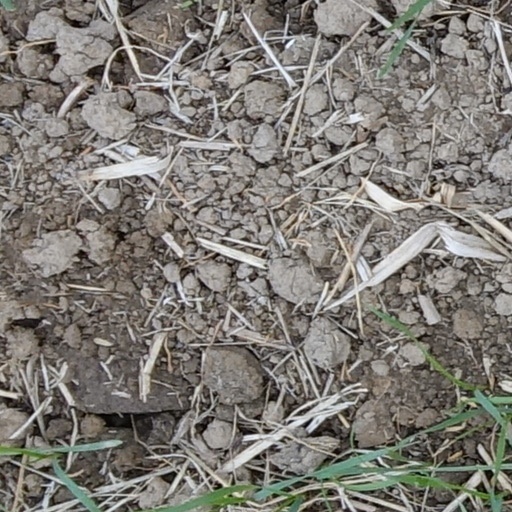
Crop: wheat